Clémence Corminboeuf

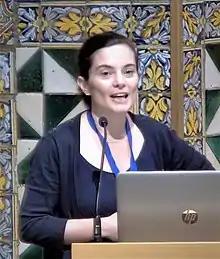
Corminboeuf at the 11th European Conference on Theoretical and Computational Chemistry in 2018

Clémence Corminboeuf (born 1977) is a Swiss chemist who is Professor of Computational chemistry at the École Polytechnique Fédérale de Lausanne. She was awarded the Swiss Chemical Society 2021 Heilbronner-Hückel Award.